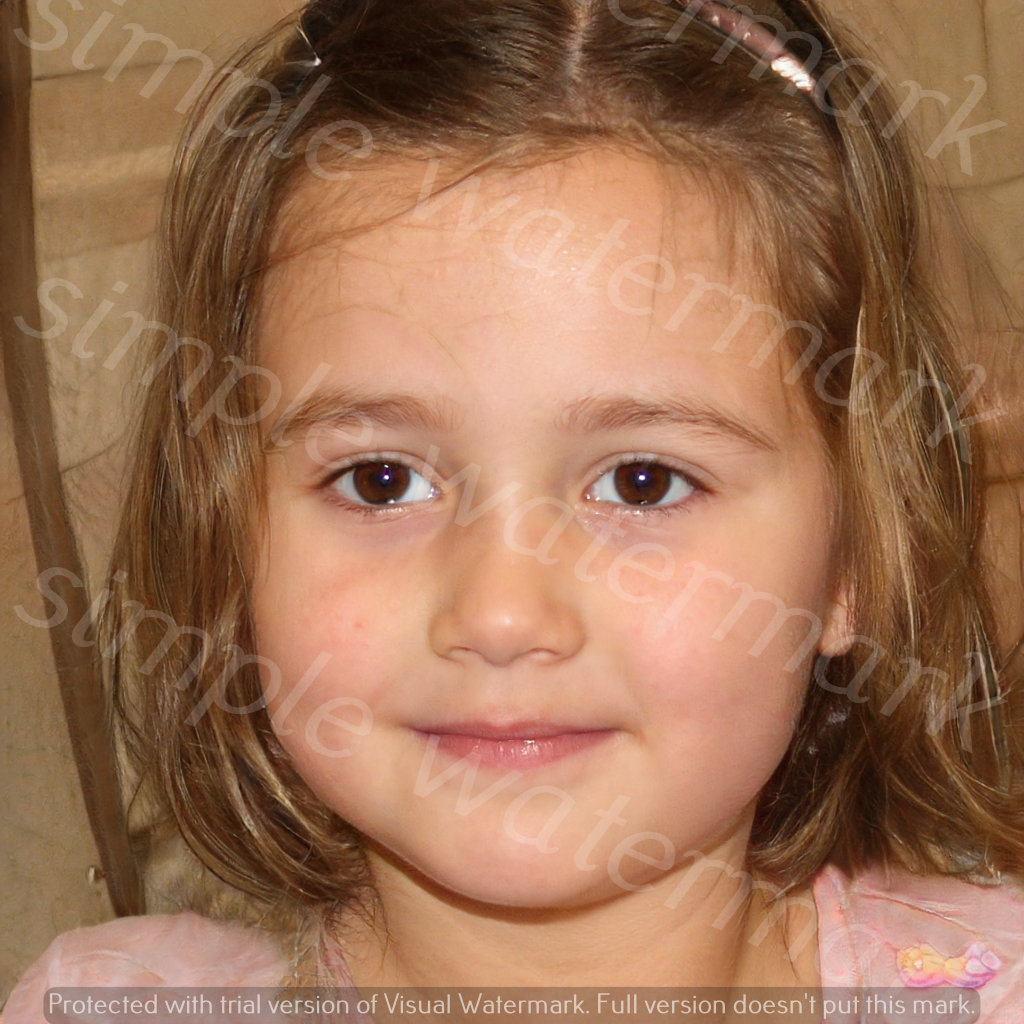
Label: Watermark